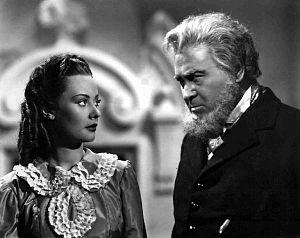
Corinne Luchaire est une actrice française née le 11 février 1921 à Paris 16ᵉ où elle est morte le 22 janvier 1950.